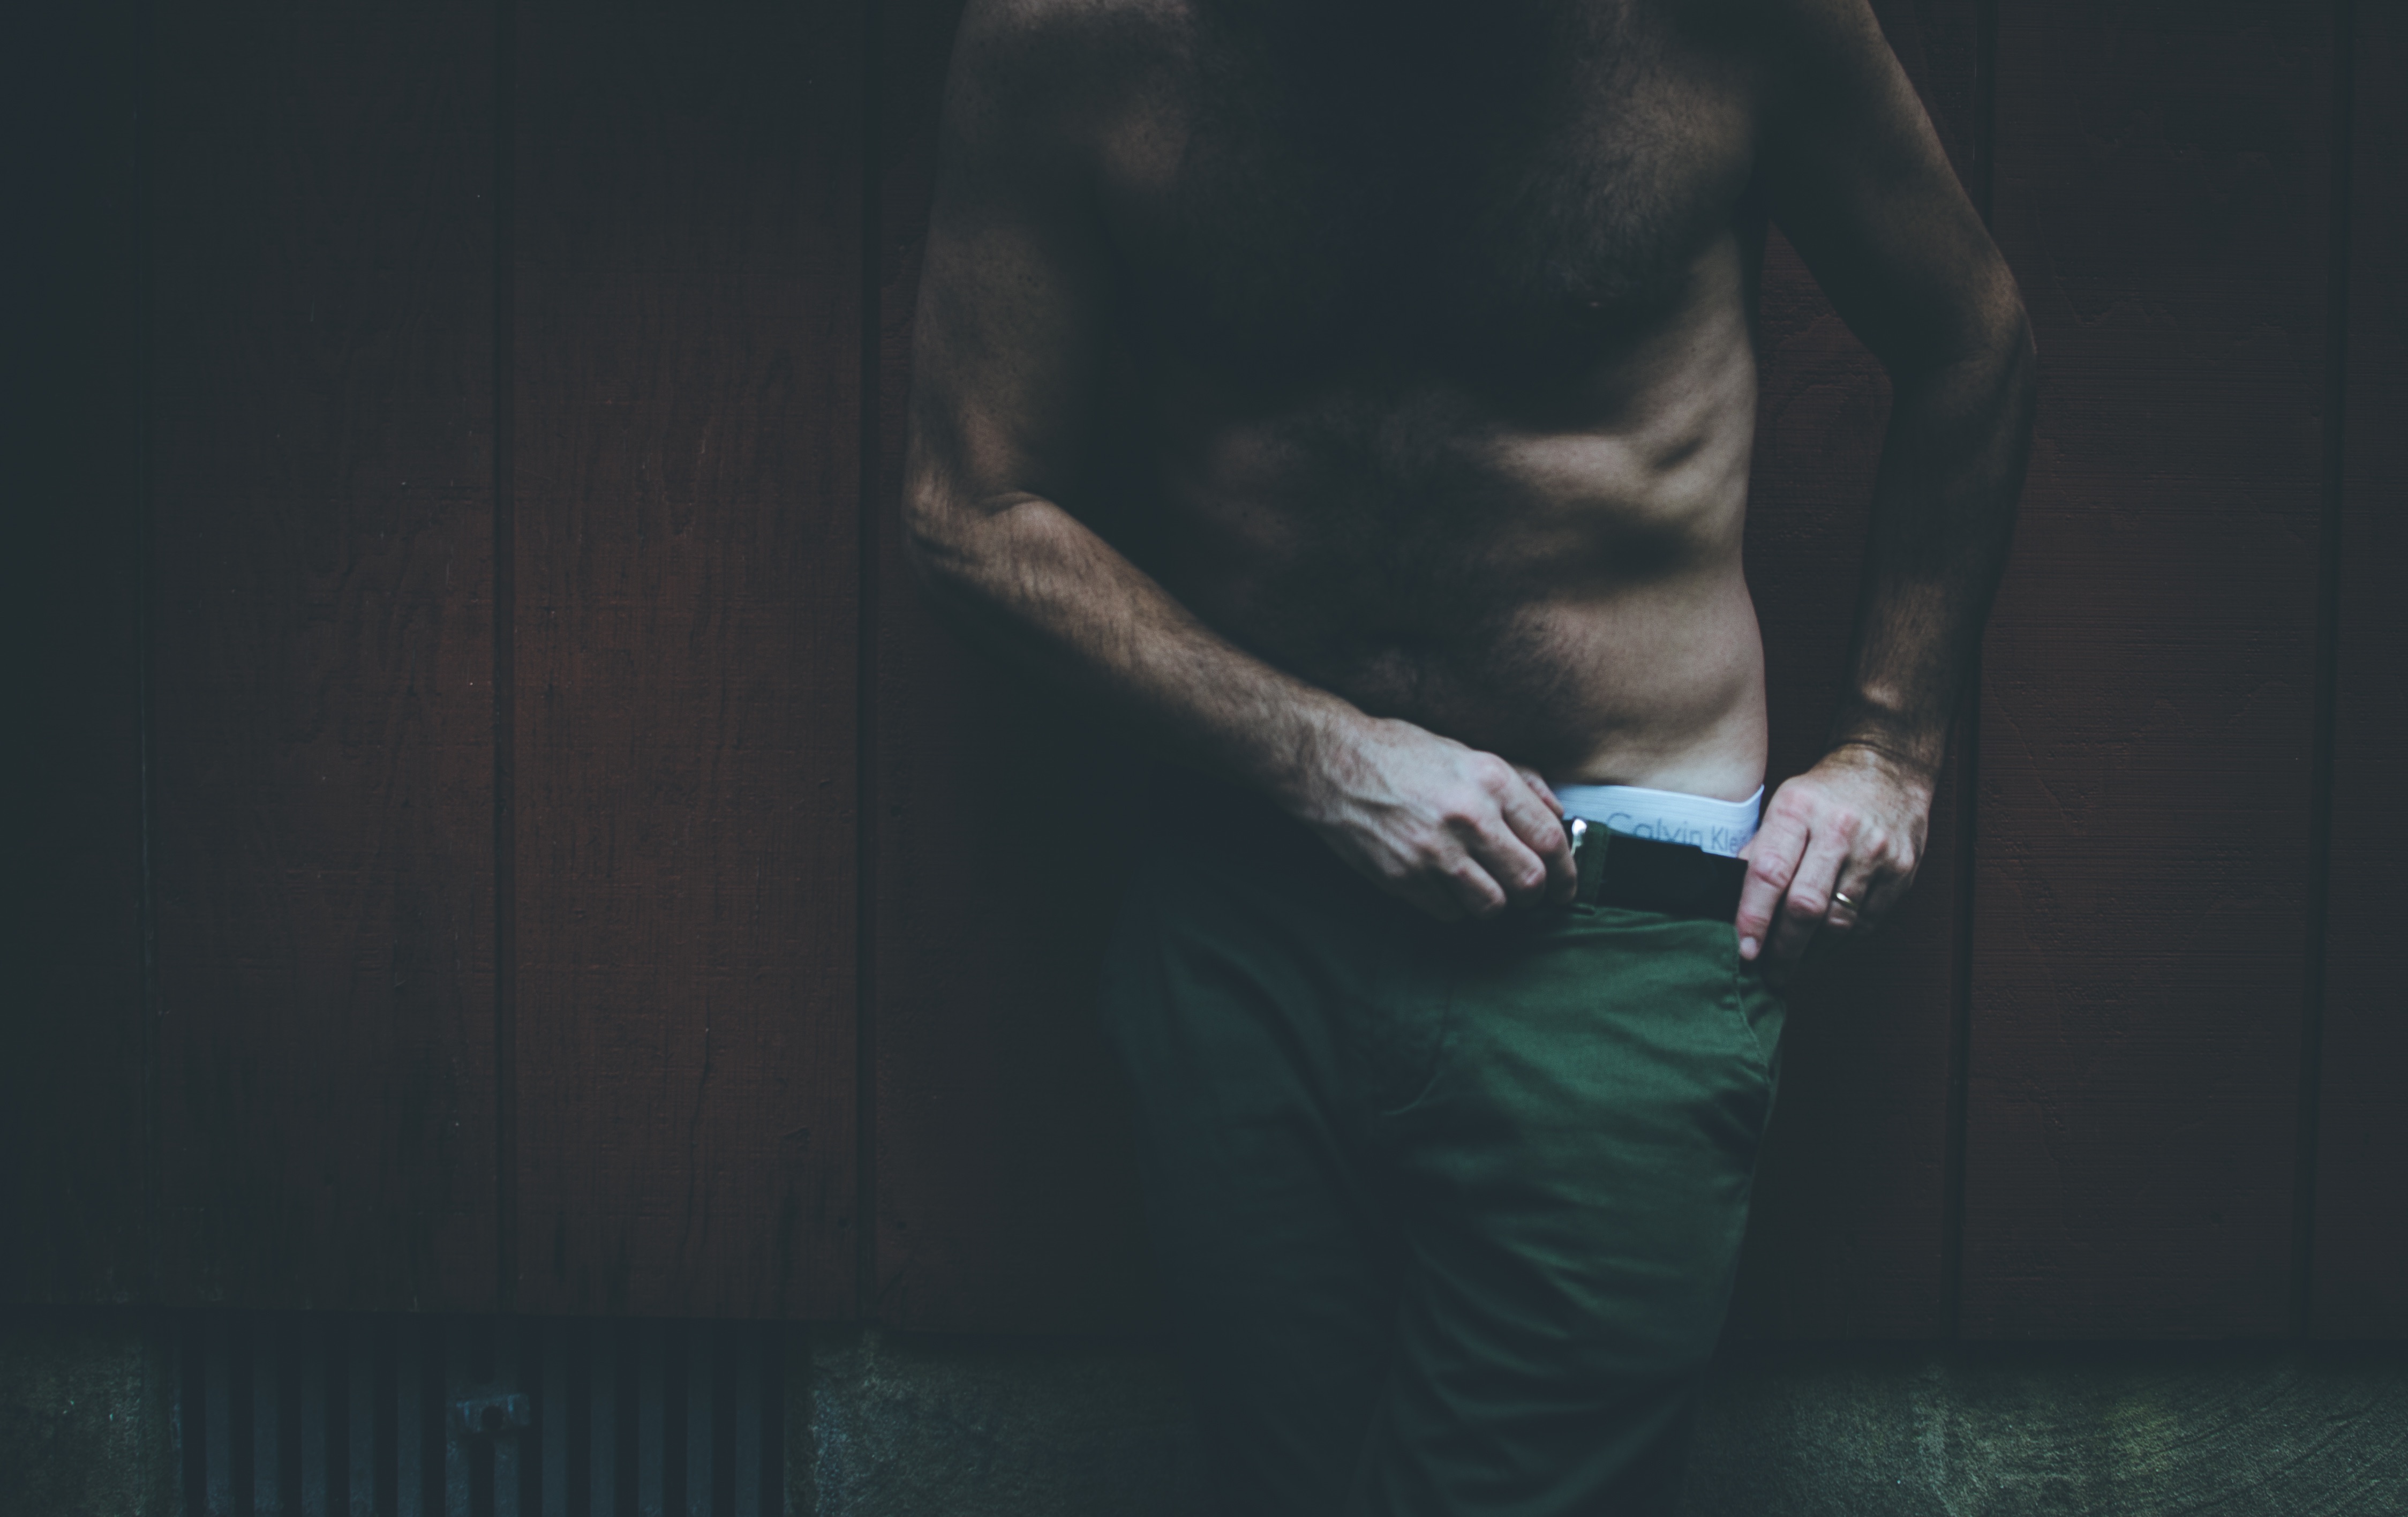
hand, light, photography, darkness, black, interaction, sense